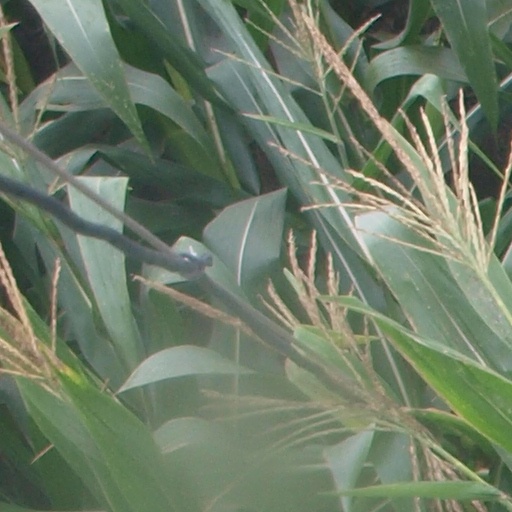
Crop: maize; corn